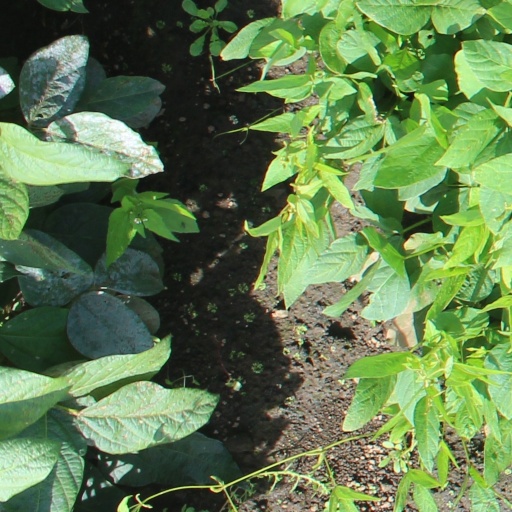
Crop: soybean